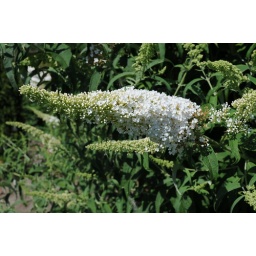
Pointy white inflorescence against its tree